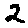
Label: 2